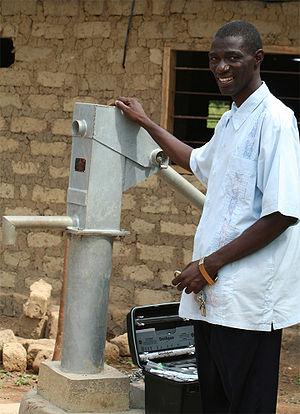
Les pompes à bras sont un type de pompe actionnée à la main. On retrouve invariablement chez elles un ou plusieurs cylindres dans lesquels coulisse un piston avec ou sans clapet. Le piston est lui-même mis en mouvement par un balancier ou « bras » que l'on actionne manuellement. Le principe de ces pompes établi dans la Grèce antique et mis en pratique par la Rome antique, se retrouve dans les pompes à piston domestiques, rurales ou urbaines mises en place par la fontainerie, notamment aux XVIIIᵉ et XIXᵉ siècles ainsi que dans les engins de lutte contre l'incendie, apparus au début du XVIIᵉ siècle, les pompes à bras de pompier.
L'eau domestique désigne l'eau utilisée à des fins domestiques, par opposition à l'eau industrielle et à l'eau agricole. Les usages de l'eau domestique sont principalement hygiéniques, alimentaires et agrémentiels. Une utilisation productive à petite échelle peut être également envisagée dans certains systèmes de référence. Dans les pays industrialisés l'eau domestique consiste principalement en l'eau de distribution à usage résidentiel, voir aussi l'eau pluviale récoltée et consommée sur place. L'eau de distribution est la plupart du temps une eau potable. Dans les pays en voie de développement, l'eau domestique se définit en terme d'accès raisonnable à l'eau.